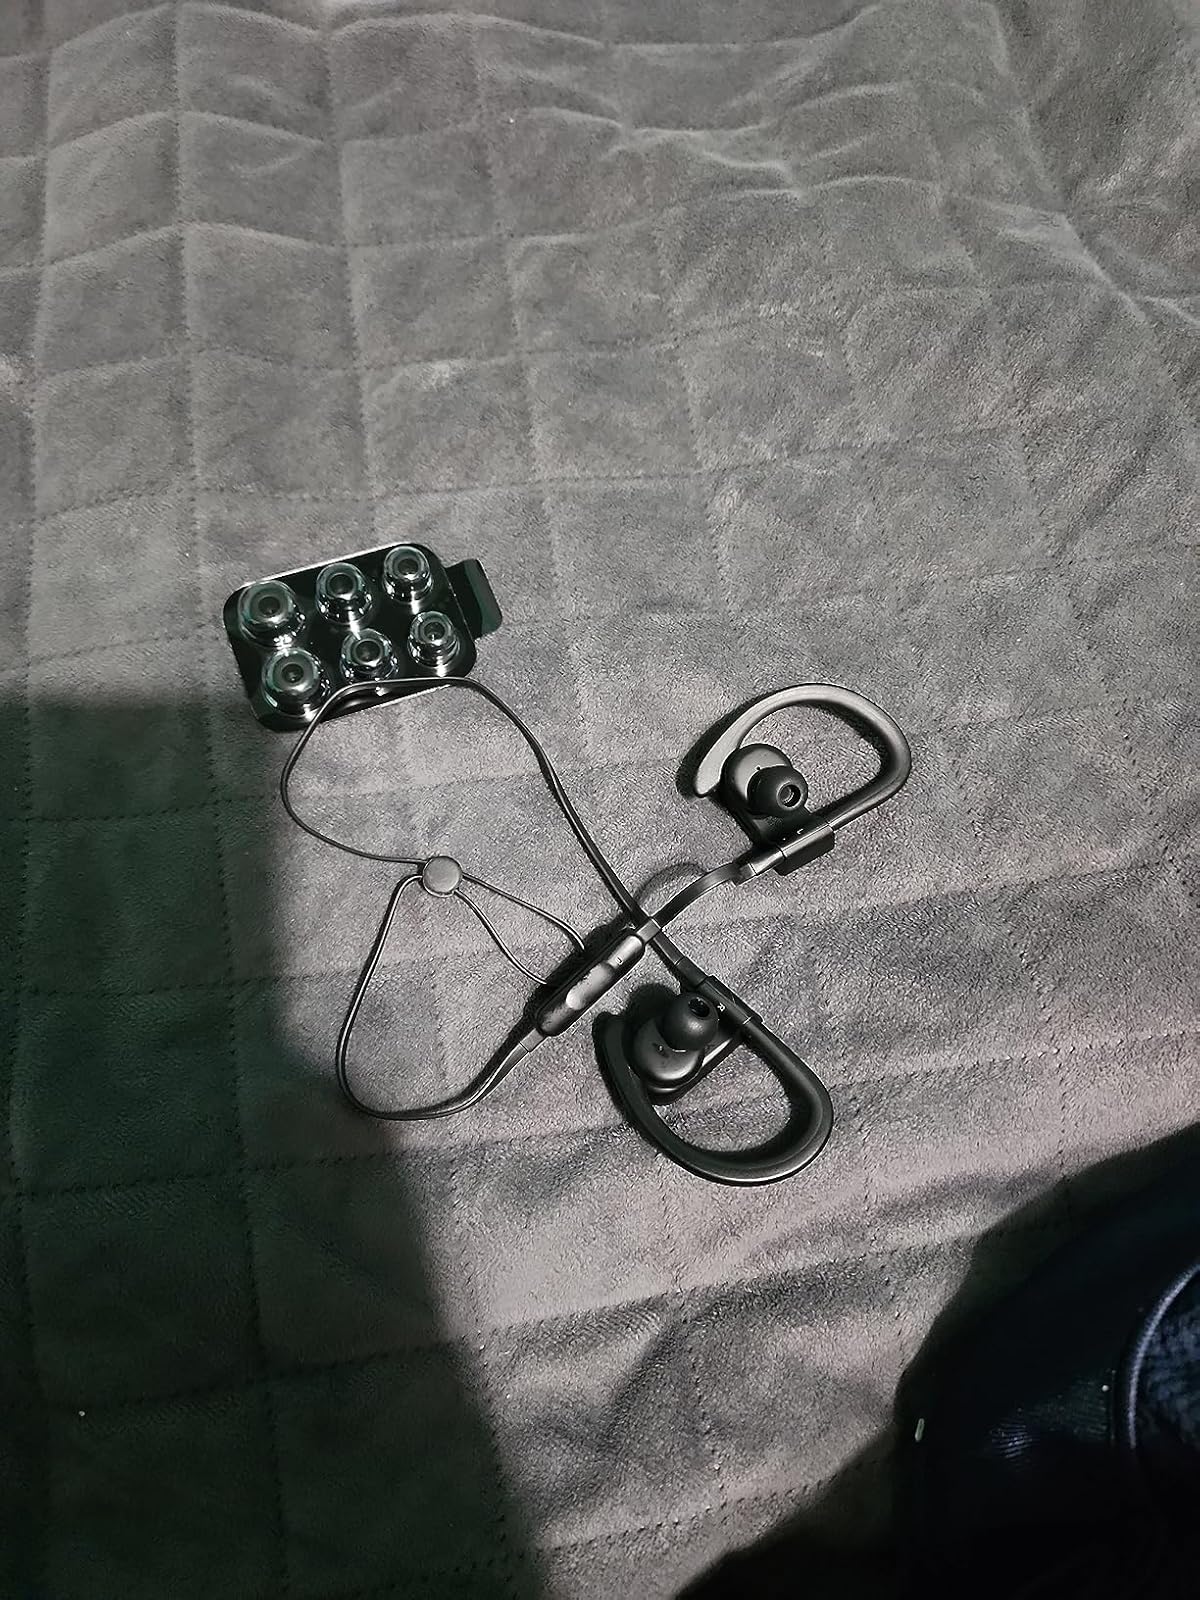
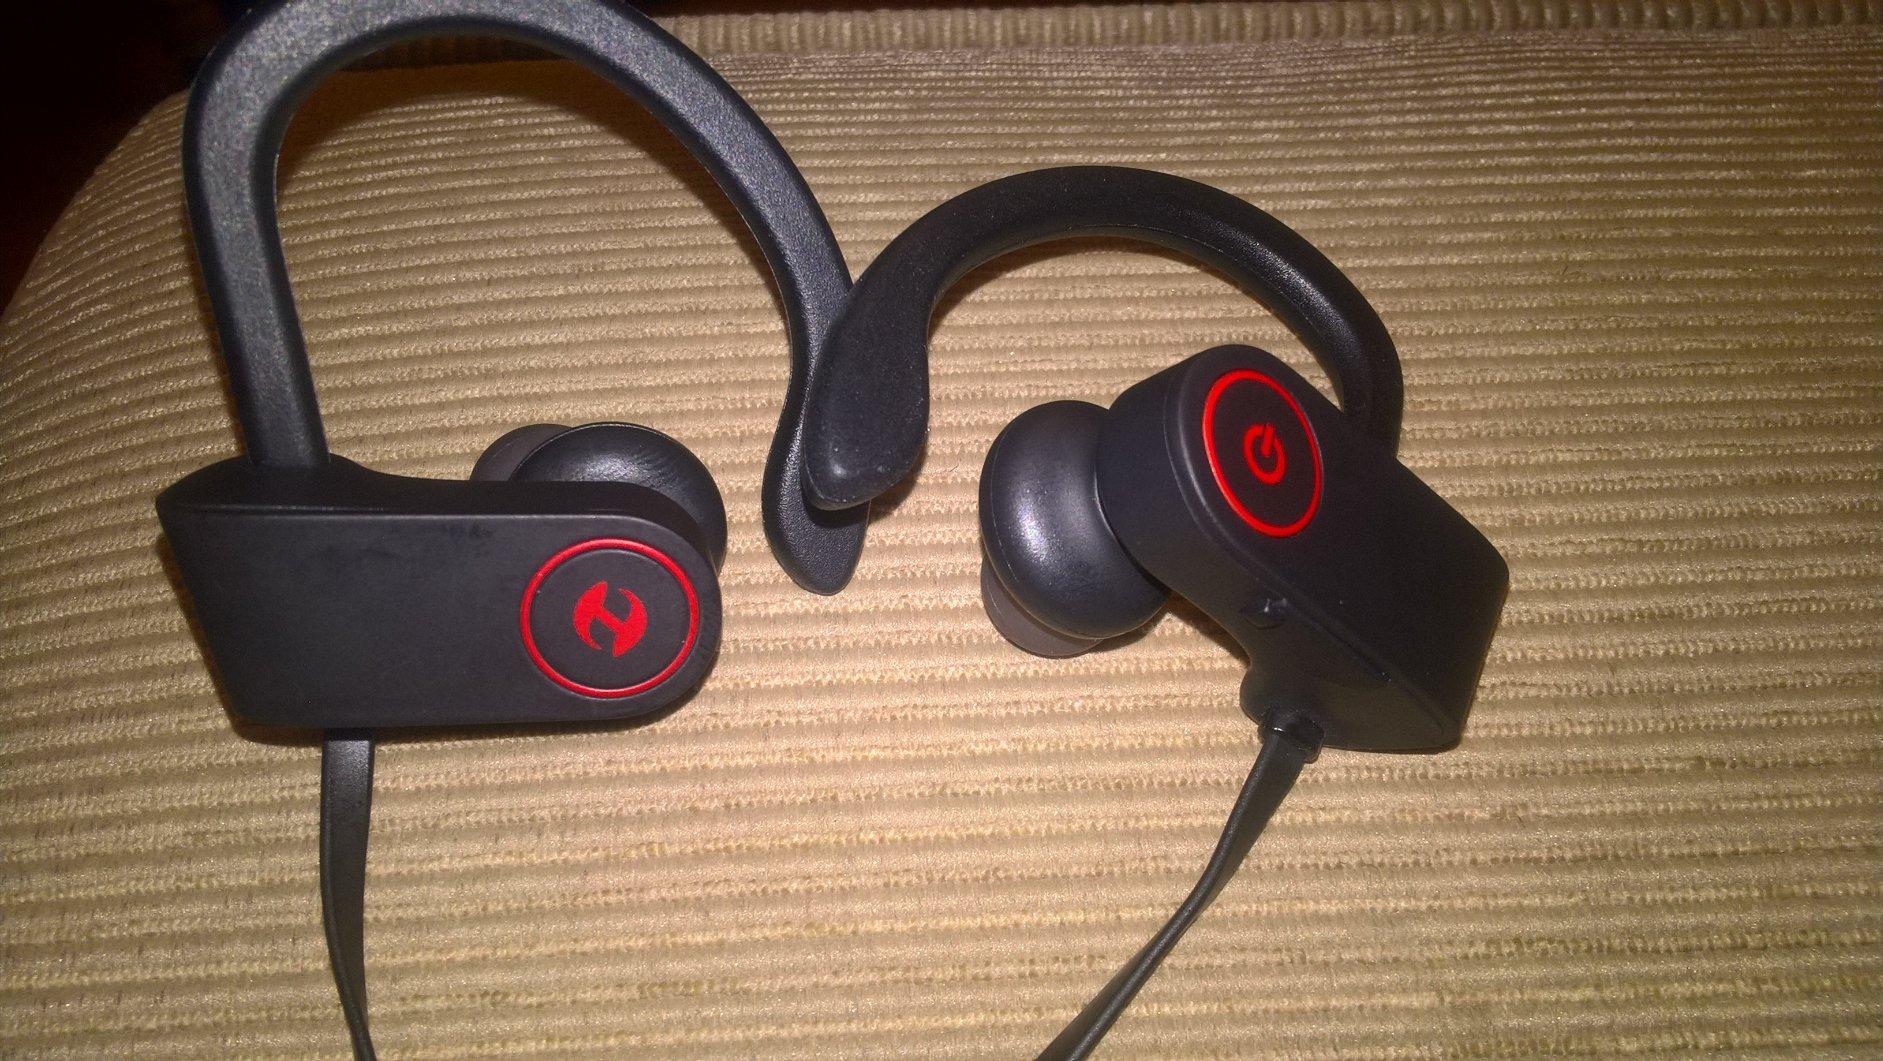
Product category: headphones
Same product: no